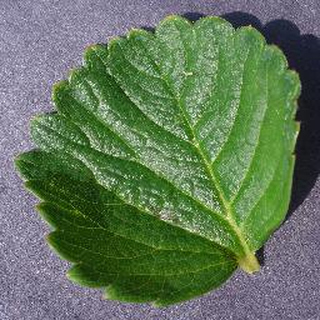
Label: healthy_strawberry